Djurgårdens IF Fotboll league record by opponent

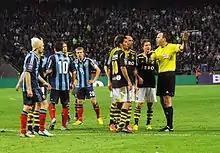
Djurgårdens IF (drak and light blue striped shirts) take on AIK (black shirts) in 2013.

Djurgårdens IF is a Swedish professional association football club based in Stockholm. The club was formed on Djurgården in 1891 and took up football in 1899. Djurgårdens IF played its first league match on 6 July 1902, a 3–0 win against AIK. Djurgården first won promotion to the Allsvenskan in 1927–28 season.